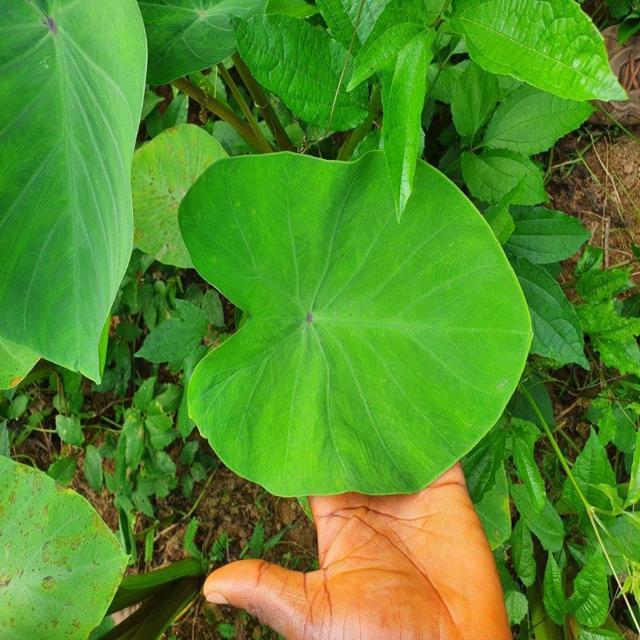
Label: Healthy